Sisu Auto

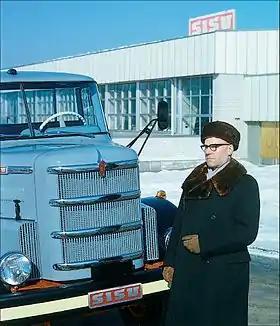
General Manager Tor Nessling during launch of Sisu K-138SV in 1962

In the 1950s Finland was the most important market for Colombian coffee. Finland and Colombia signed a bilateral trade agreement in 1959 and Colombian coffee was paid with Sisus thereafter. The trading was handled via Banco Cafetero until it changed multilateral in 1968. Colombia grew the most important export destination of Sisus. SAT had plans of starting local production in Medellín jointly with Leyland Motors but the project was eventually cancelled due to financial risks. In the early 1970s the Andean Community of Nations decided about starting its own lorry production and the successful trading came to end after about 1200 sold units.